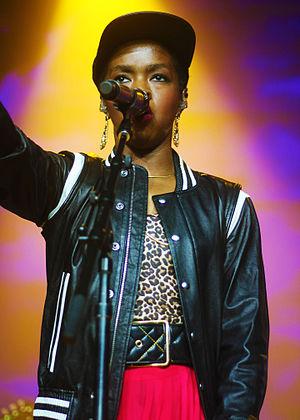
Lauryn Hill, née le 26 mai 1975 à East Orange, dans le New Jersey, est une auteur-compositeur-interprète de hip-hop et de RnB. Elle est principalement connue pour son album solo The Miseducation of Lauryn Hill.